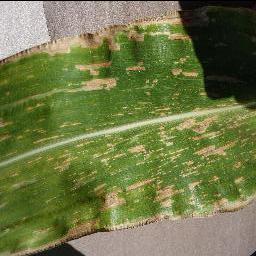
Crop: corn
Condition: (maize)_cercospora_spot_gray_spot